Federal Popular Union

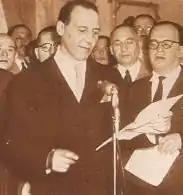
Juan Atilio Bramuglia, the party's founder, broke with Perón, though not with Peronism.

Perón's intolerance of rivals, or potential rivals, cost his administration numerous key advisers and allies, and he was overthrown in 1955. Bramuglia, who had had presidential ambitions before his 1949 fall from grace, believed he could fill the power vacuum left by Perón's exile while providing his persecuted fellow Peronists a viable contingency. He was in good terms with the dictator installed following the coup, General Eduardo Lonardi, and offered to cooperate with the latter's policy of avoiding "victors or vanquished." Lonardi agreed, and actively considered naming him to the post of Labor Minister. The move backfired, however, when Lonardi was removed from office for his conciliatory stance in November, and replaced with the more anti-Peronist General Pedro Aramburu. Bramuglia's friendships would protect him against arrests and death threats, however. He established a rapport with President Aramburu, and with the latter's permission, established the "Unión Popular" (UP) in December.